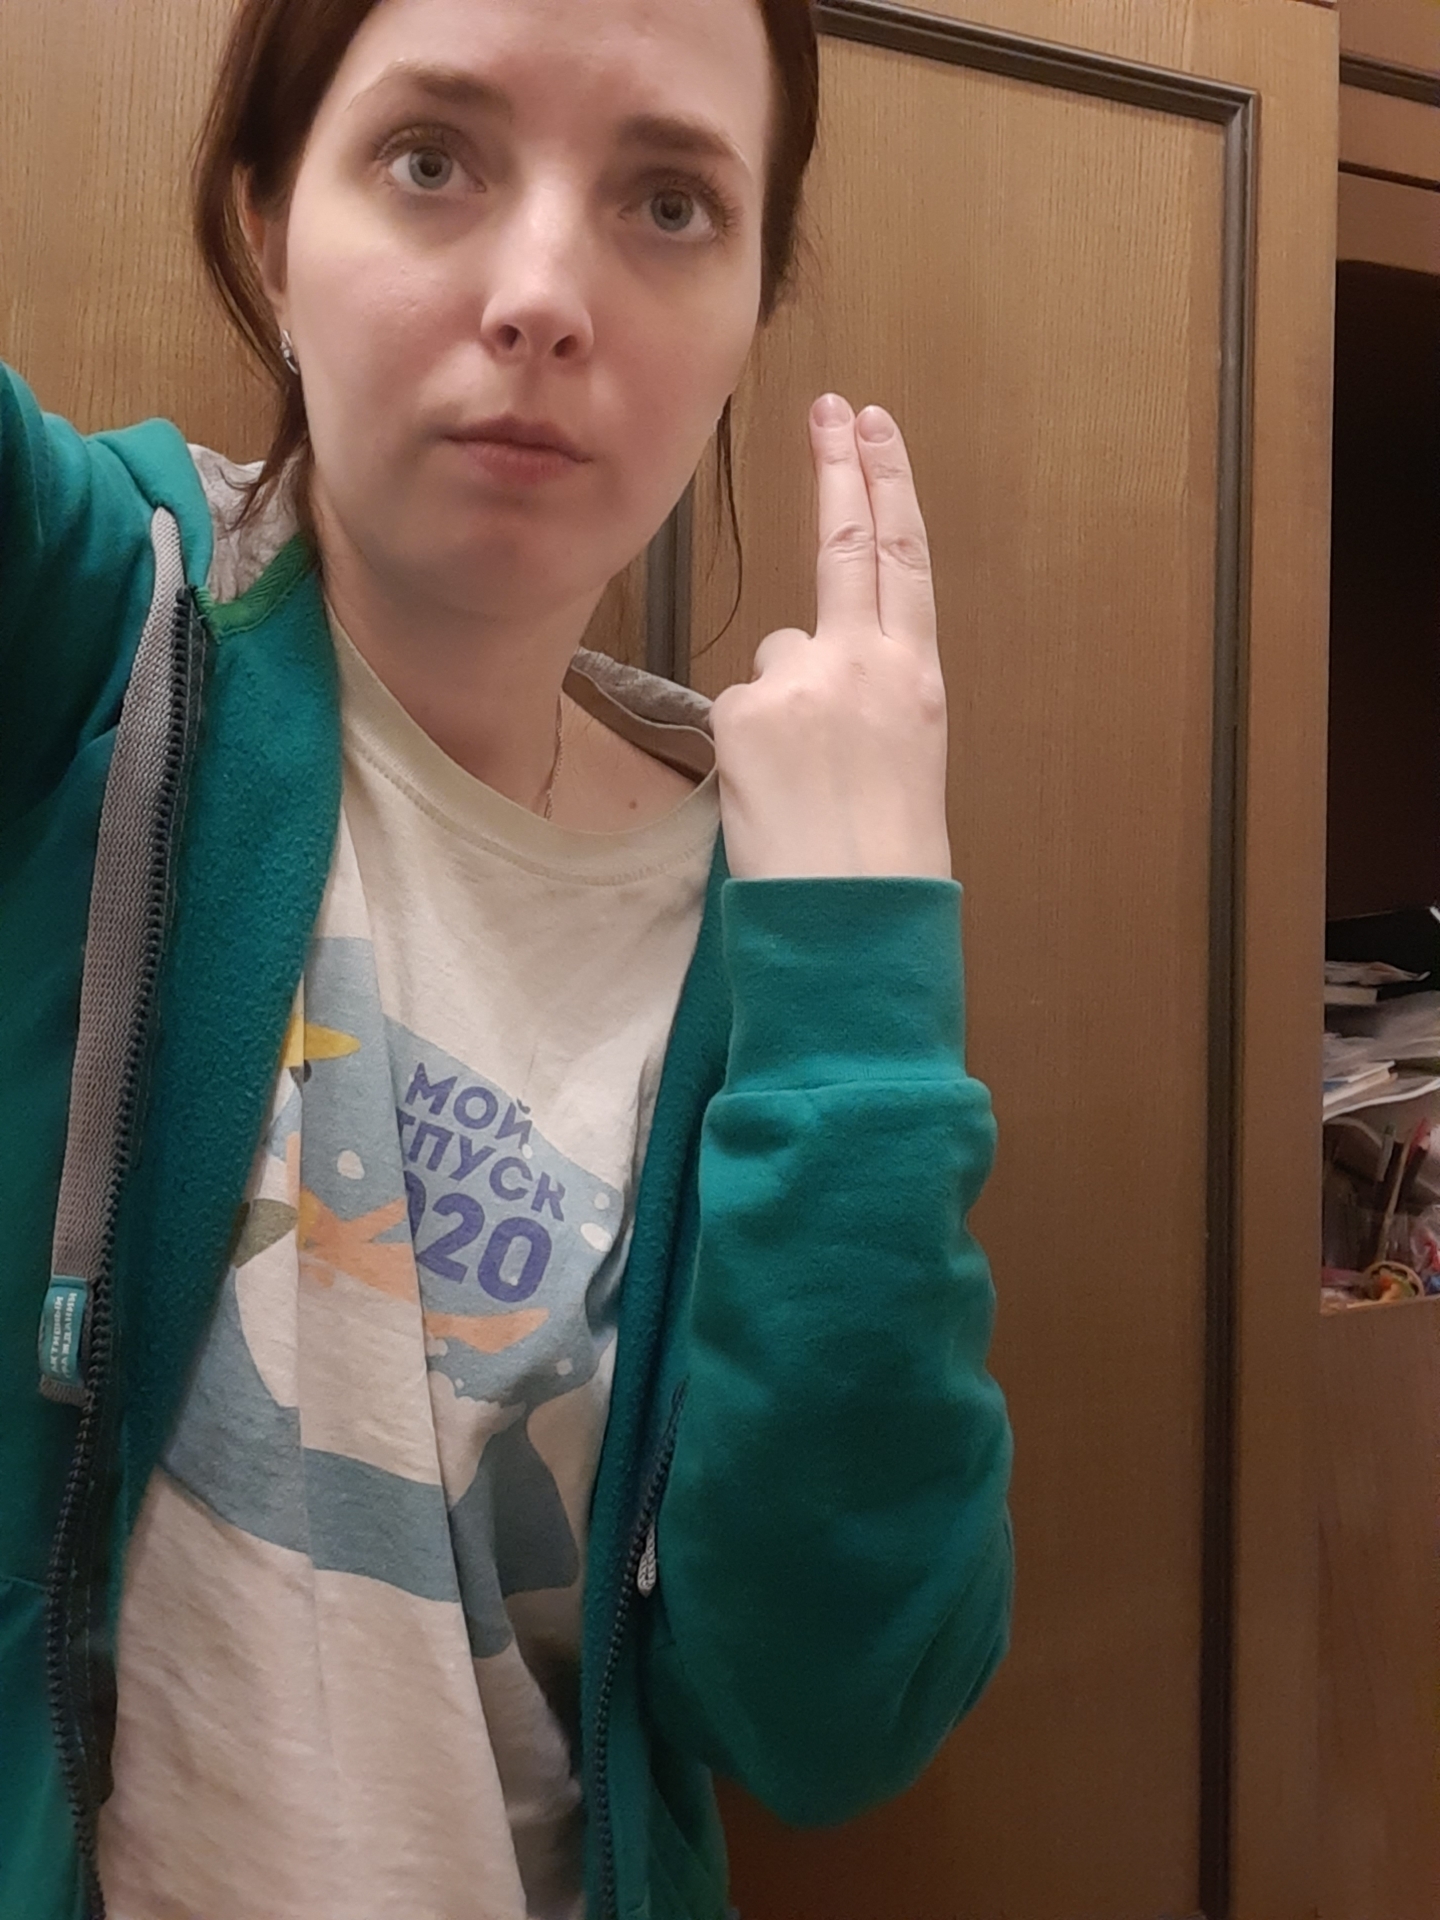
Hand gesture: two_up_inverted